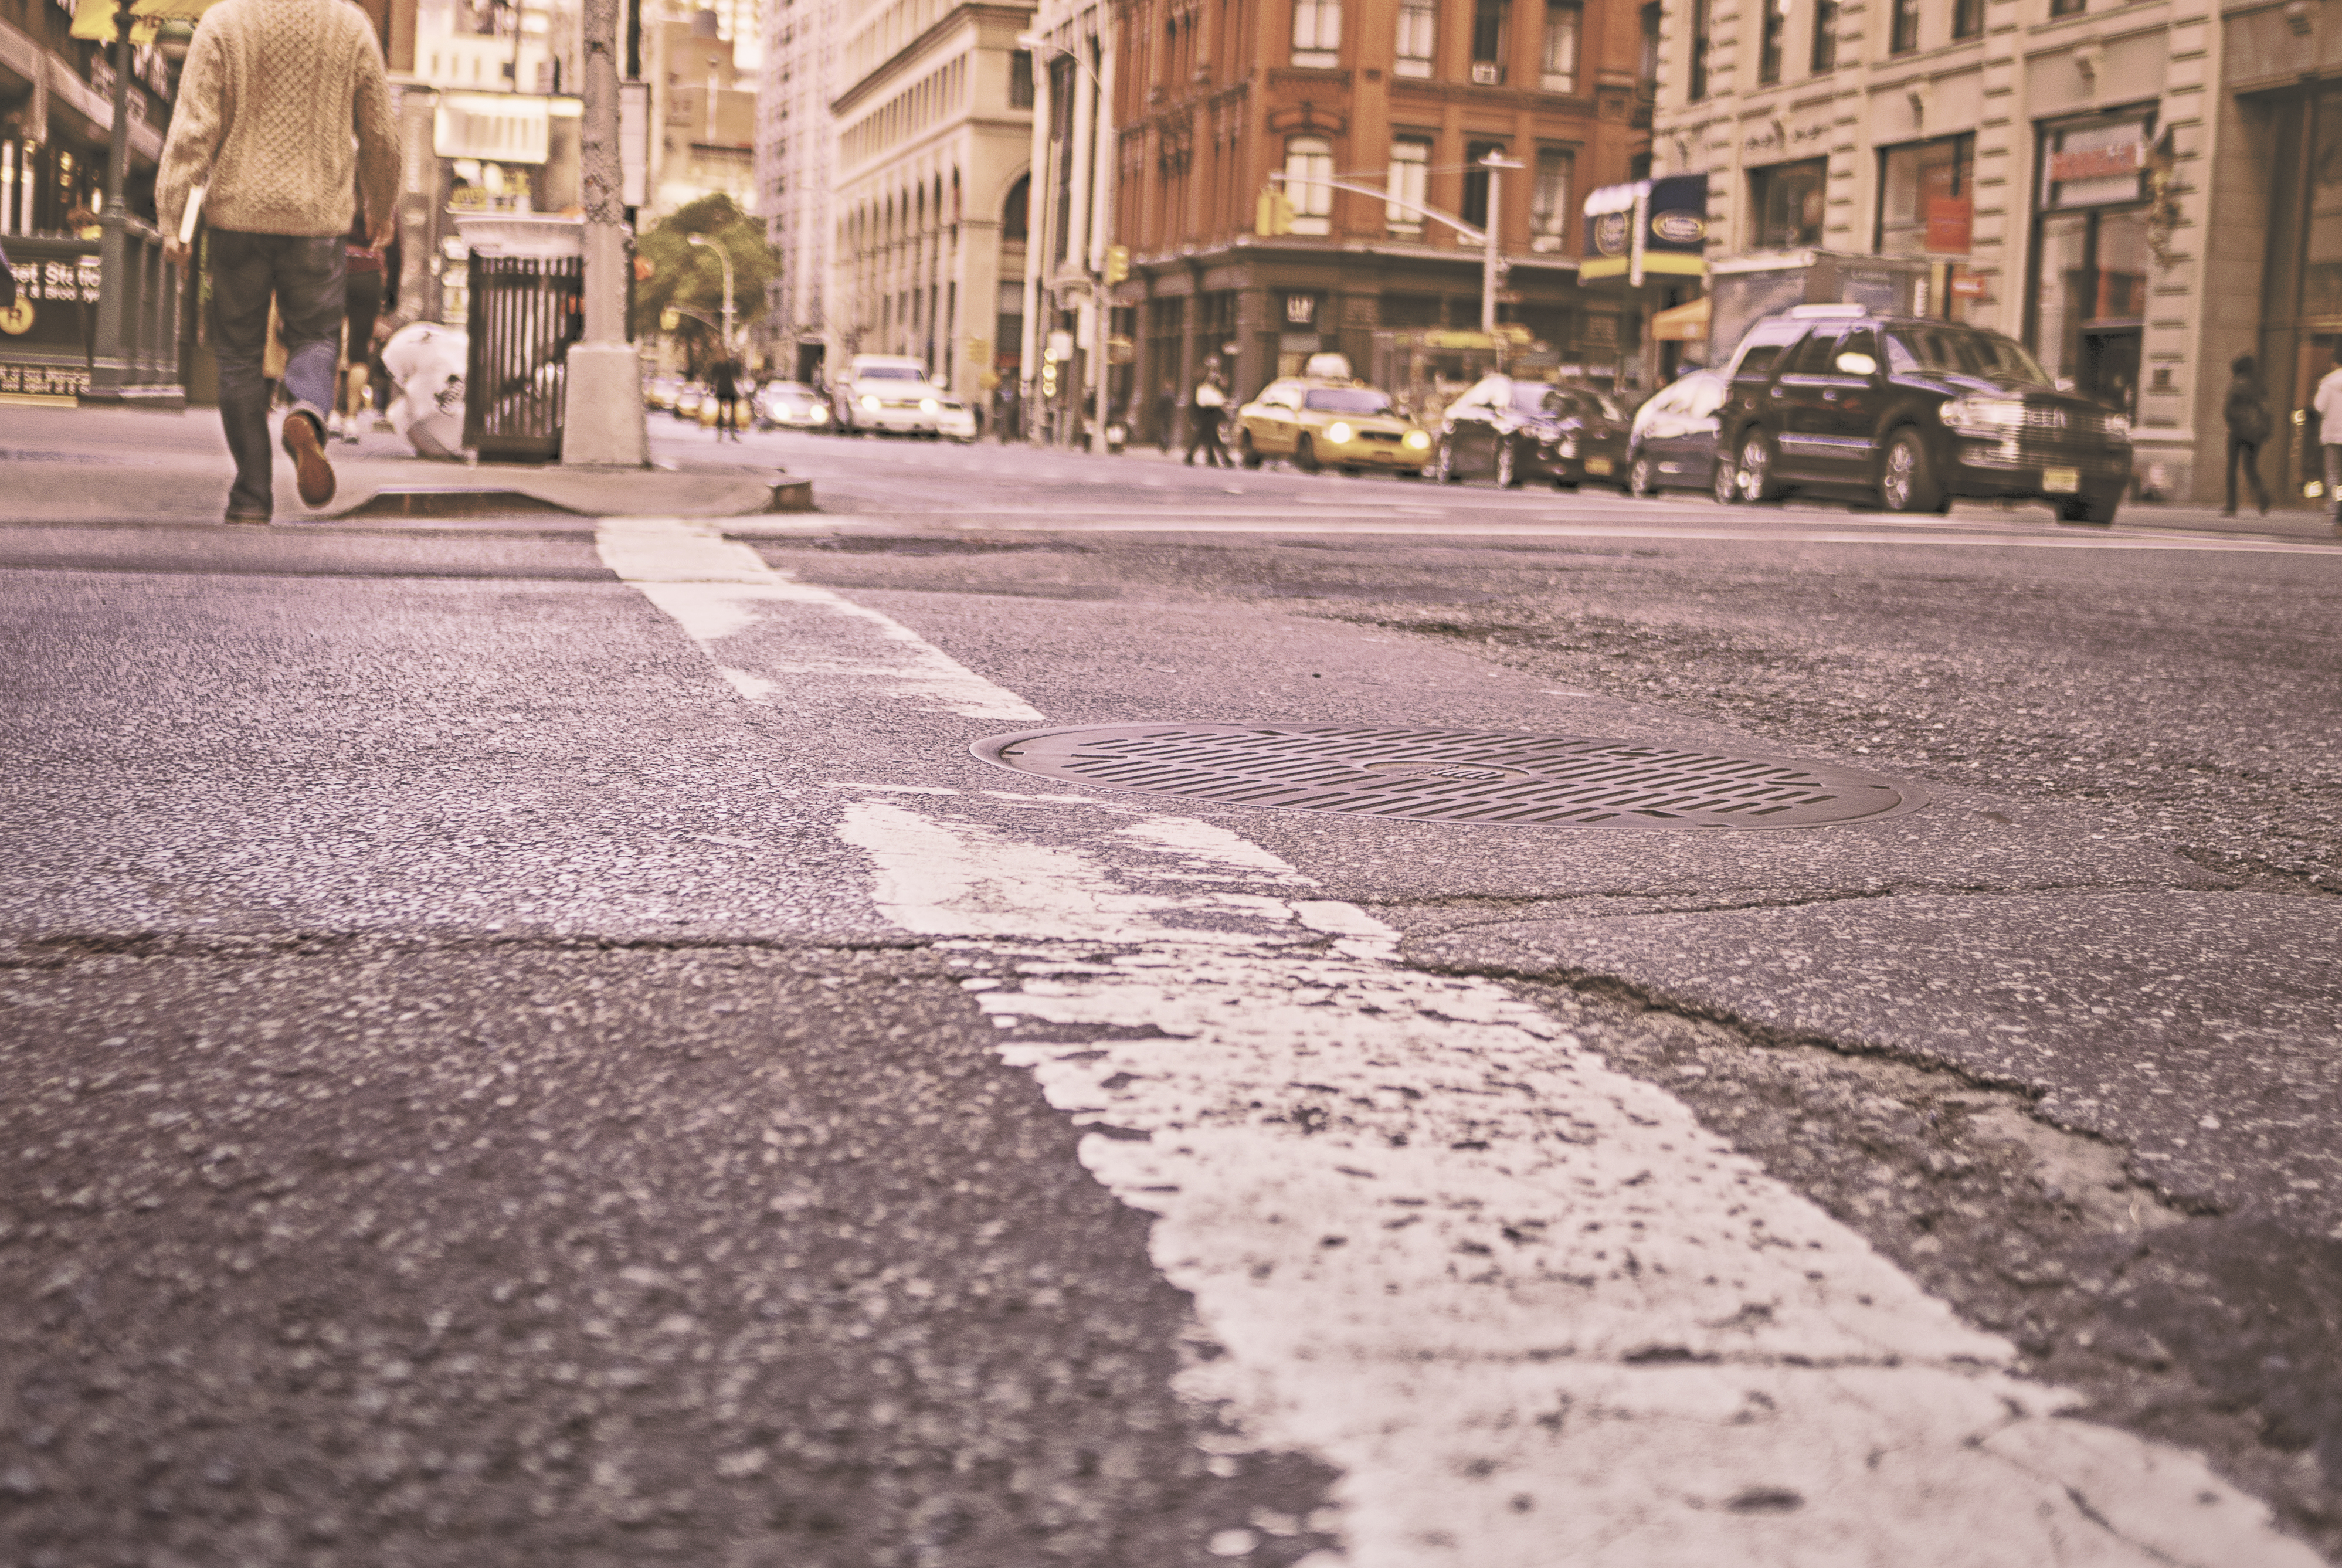
man, pedestrian, walking, person, road, street, sidewalk, crossing, cobblestone, city, urban, steps, asphalt, walkway, lane, public space, infrastructure, crossroad, zebra crossing, flooring, pedestrian crossing, road surface, residential area, human settlement, public domain images